Imperial Brazilian Navy

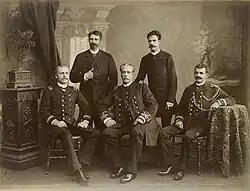
Officers of the Armada. Seated, Prince August (left) and Admiral Eduardo Wandenkolk (center), 1889.

The Imperial Navy came into being with the independence of the country in 1822 to fight and to expel the Portuguese troops dispersed by the territory. The transfer of the Portuguese monarchy to Brazil in 1808 during the Napoleonic wars resulted in the transfer of a large part of the structure, personnel and ships of the Portuguese Navy. These became the core of the recently created Imperial Navy. A number of establishments previously created by King John were incorporated into the navy such as the Department of Navy, Headquarters of the Navy, the Intendancy and Accounting Department, the Arsenal (Shipyard) of the Navy, the Academy of Navy Guards, the Naval Hospital, the Auditorship, the Supreme Military Council, the powder plant, and others. Due to the necessity of the war, its initial contingent was formed by Brazilians, Portuguese who joined the independence and mainly by foreign mercenaries. The Brazilian-born Captain Luís da Cunha Moreira was chosen as the first minister of the Navy on 28 October 1822.